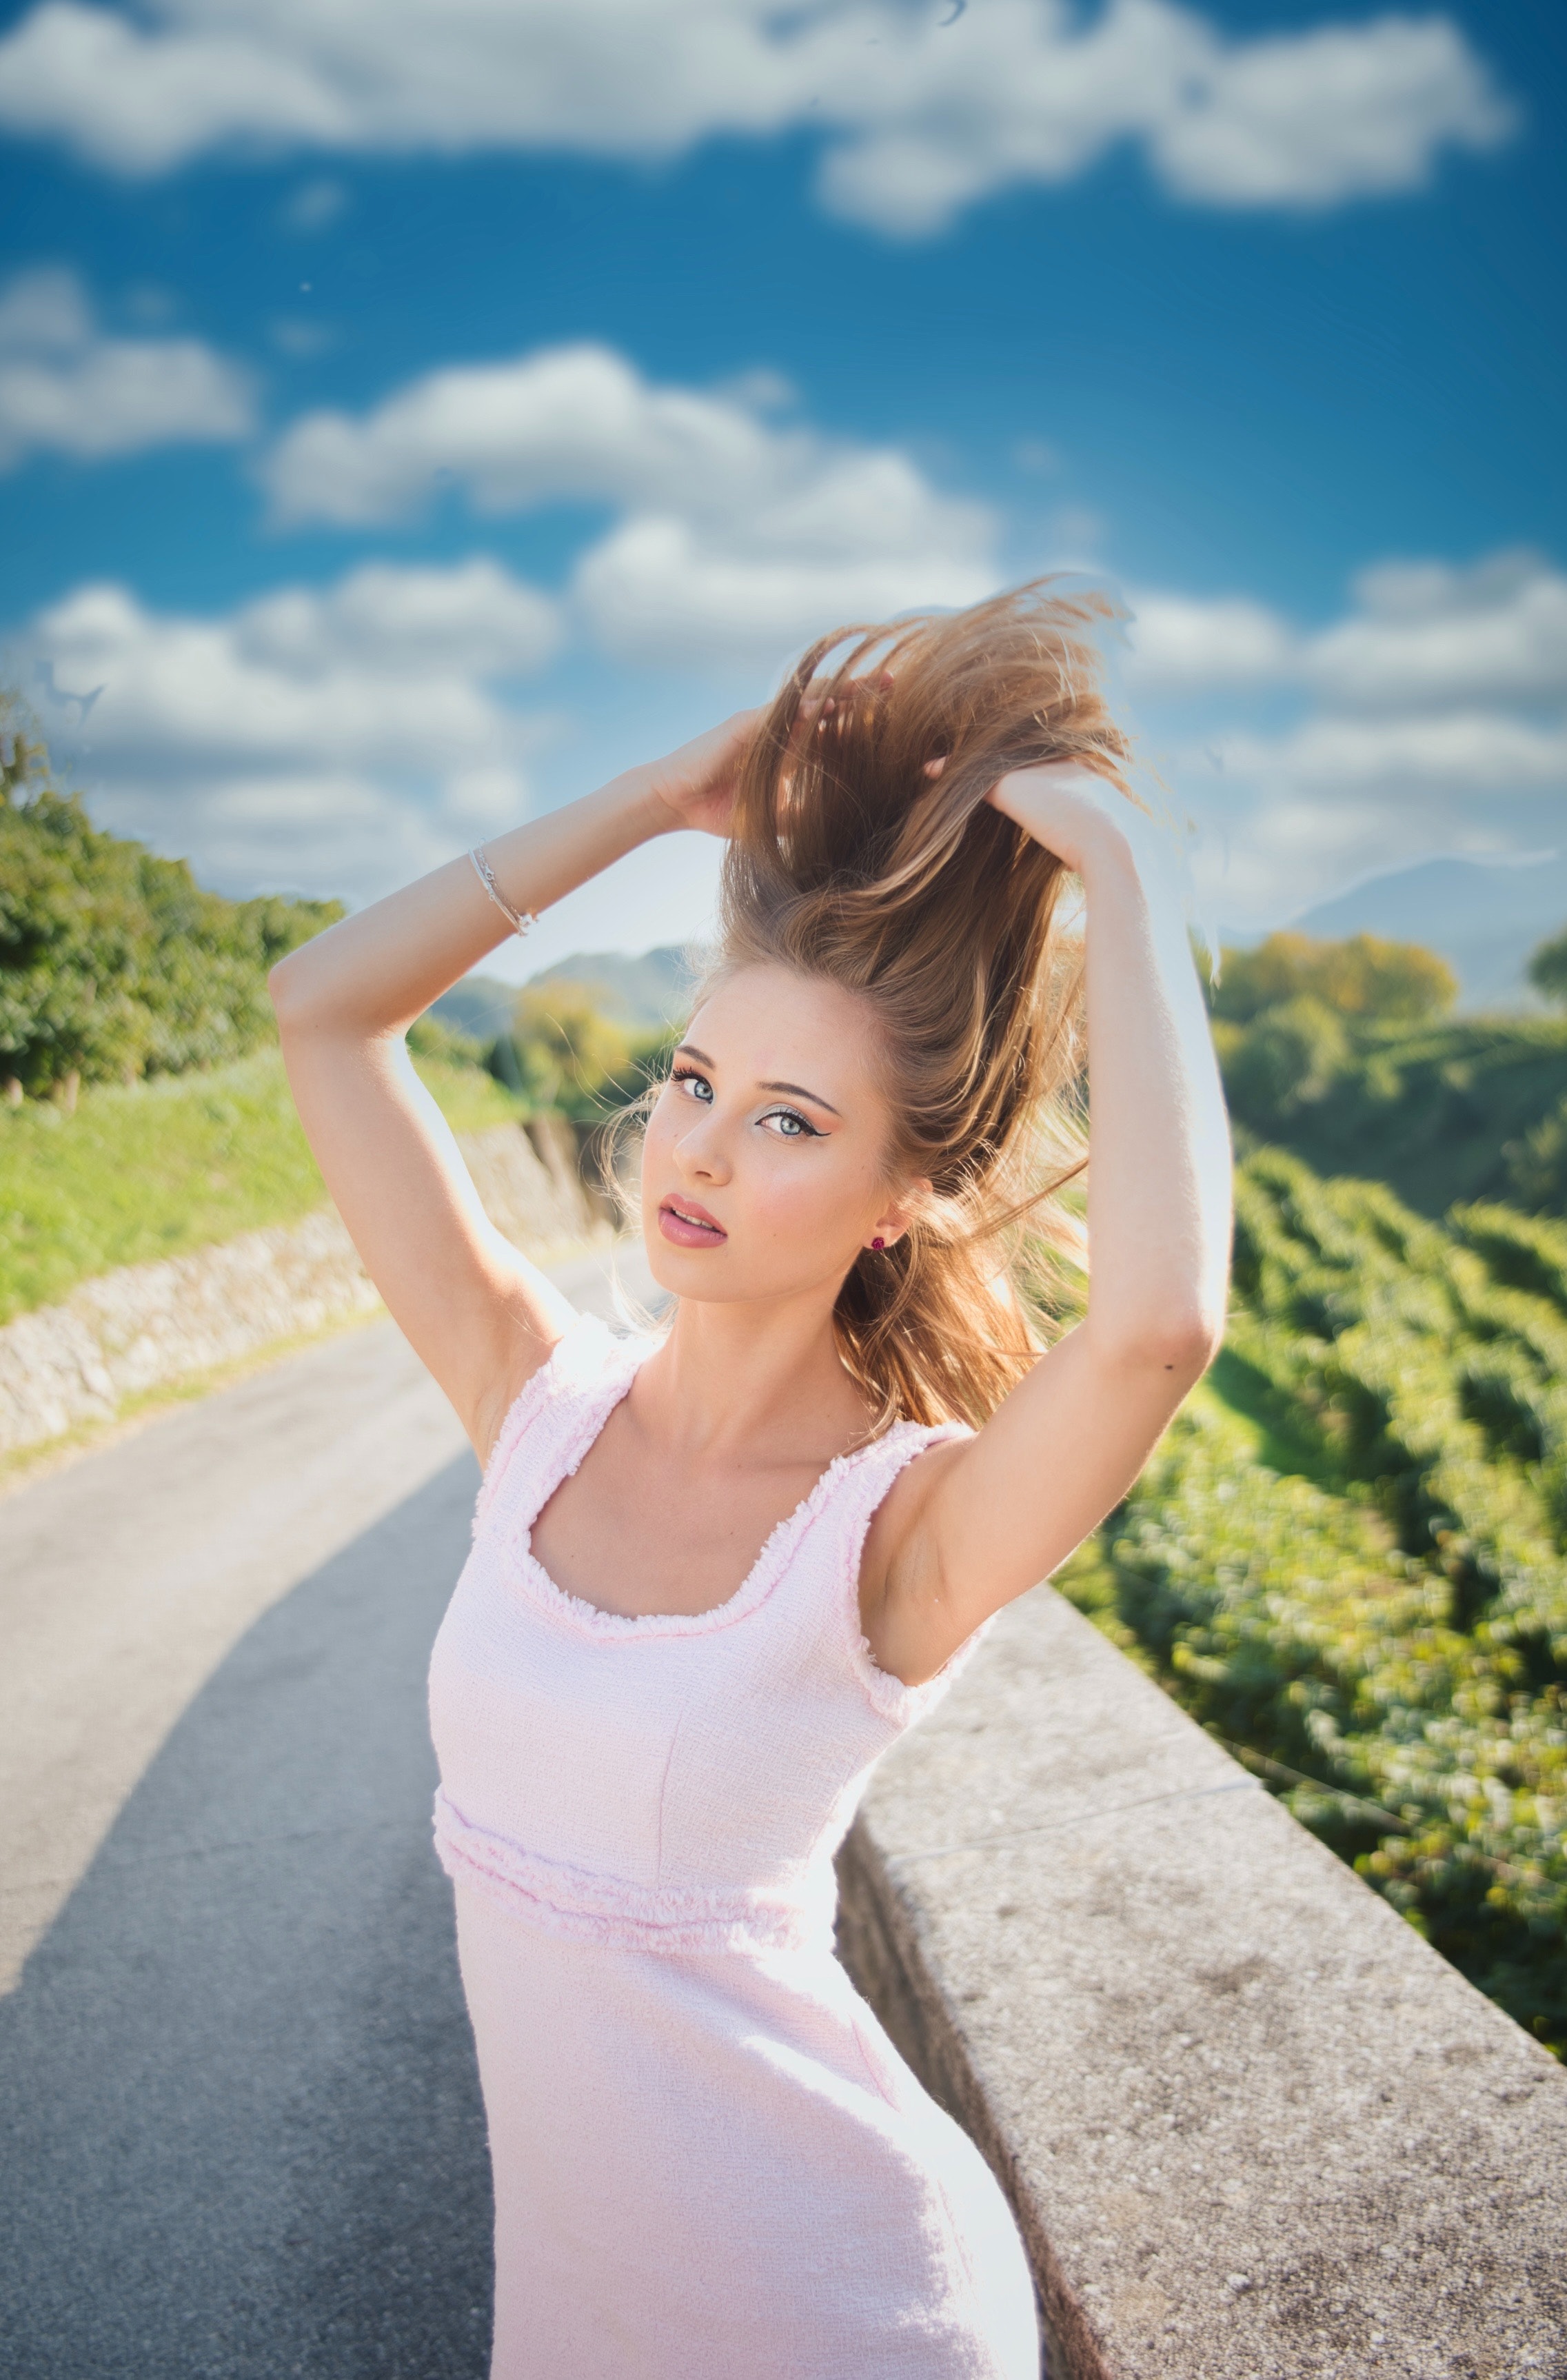
woman, hair, cloud, sky, plant, hairstyle, arm, shoulder, People in nature, flash photography, happy, sunlight, tree, gesture, waist, grass, landscape, long hair, leisure, human leg, blond, brown hair, gown, electric blue, grassland, sitting, jewellery, fashion model, magenta, abdomen, portrait photography, sportswear, photo shoot, forest, model, hill, portrait